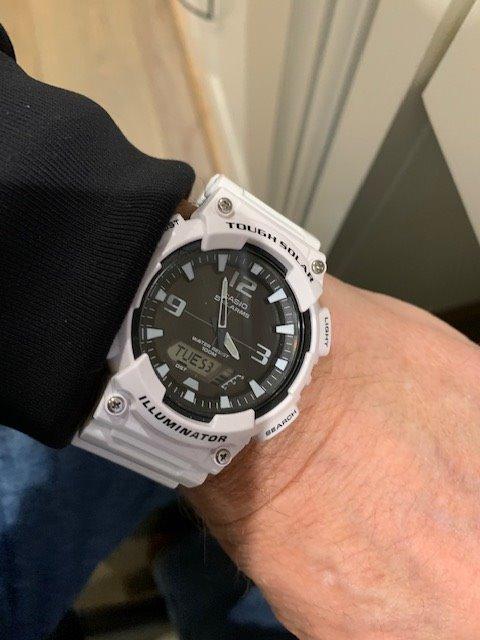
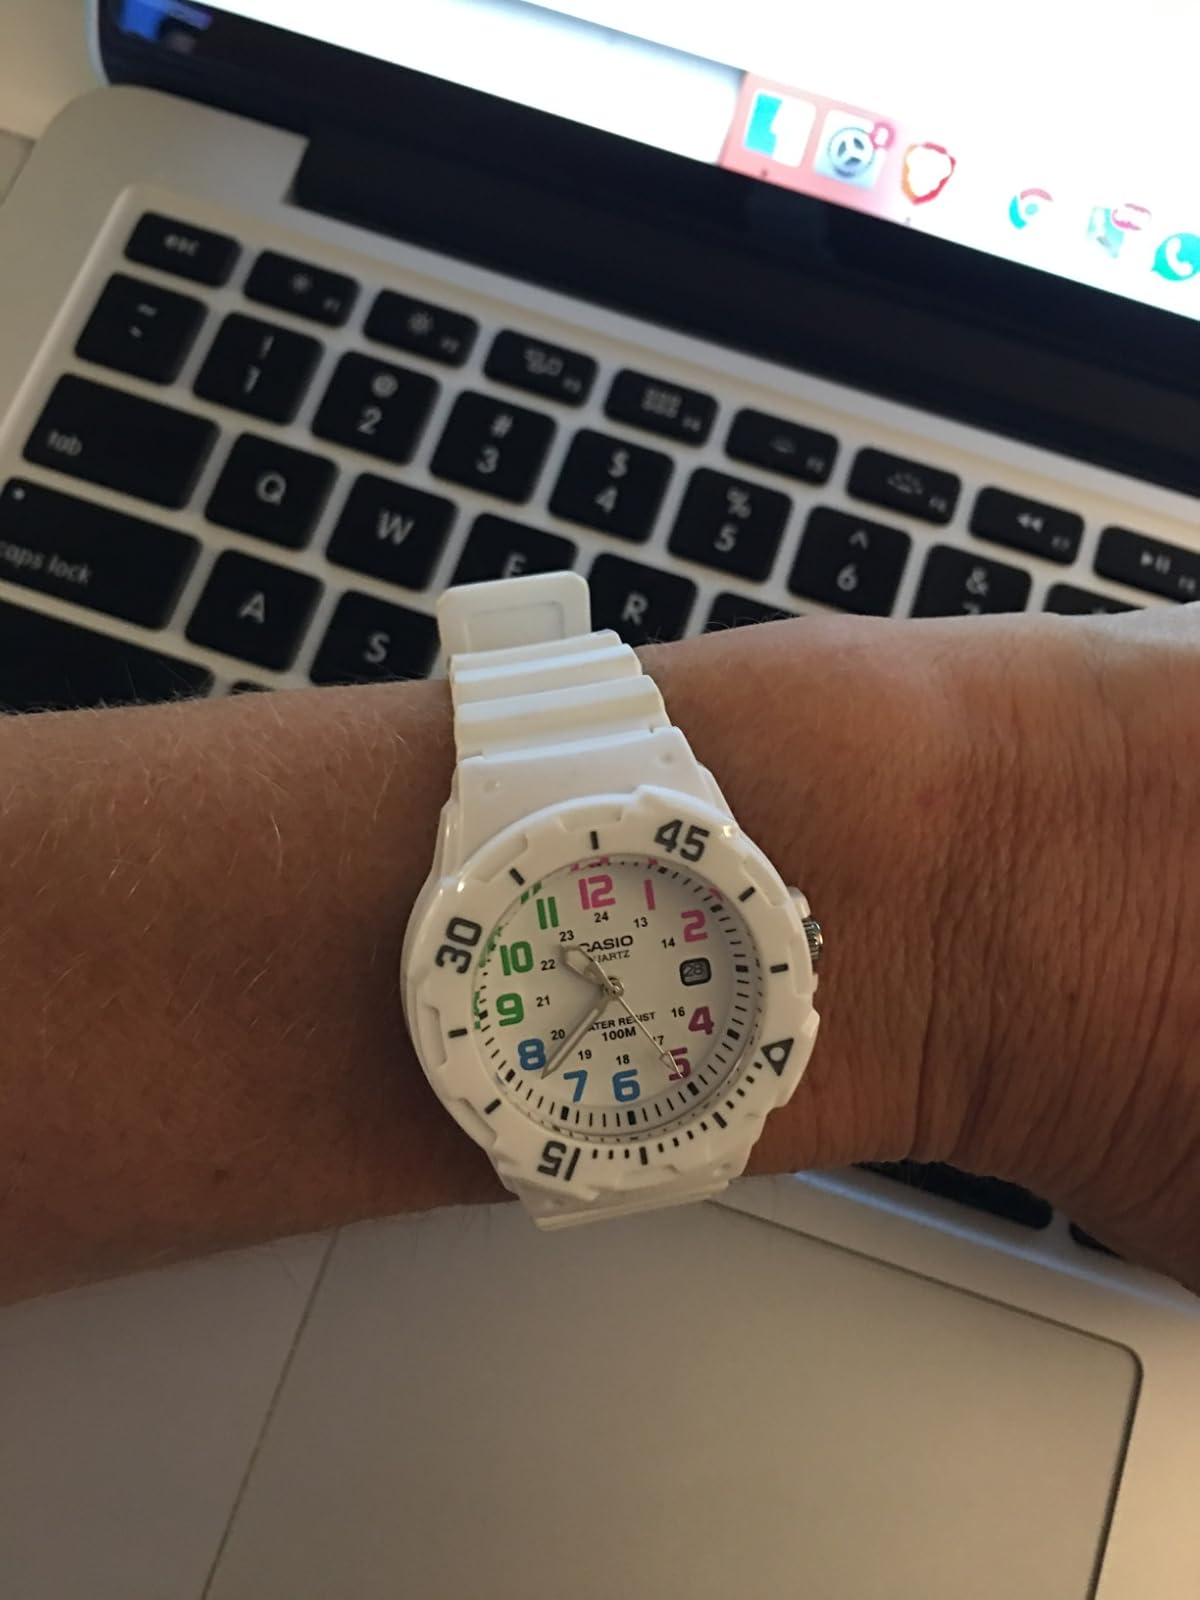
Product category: accessories_watch
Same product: no